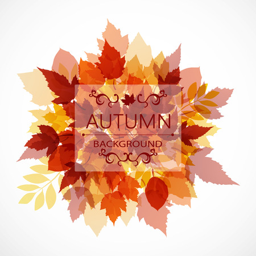
autumn background from leaves of different colors with the inscription